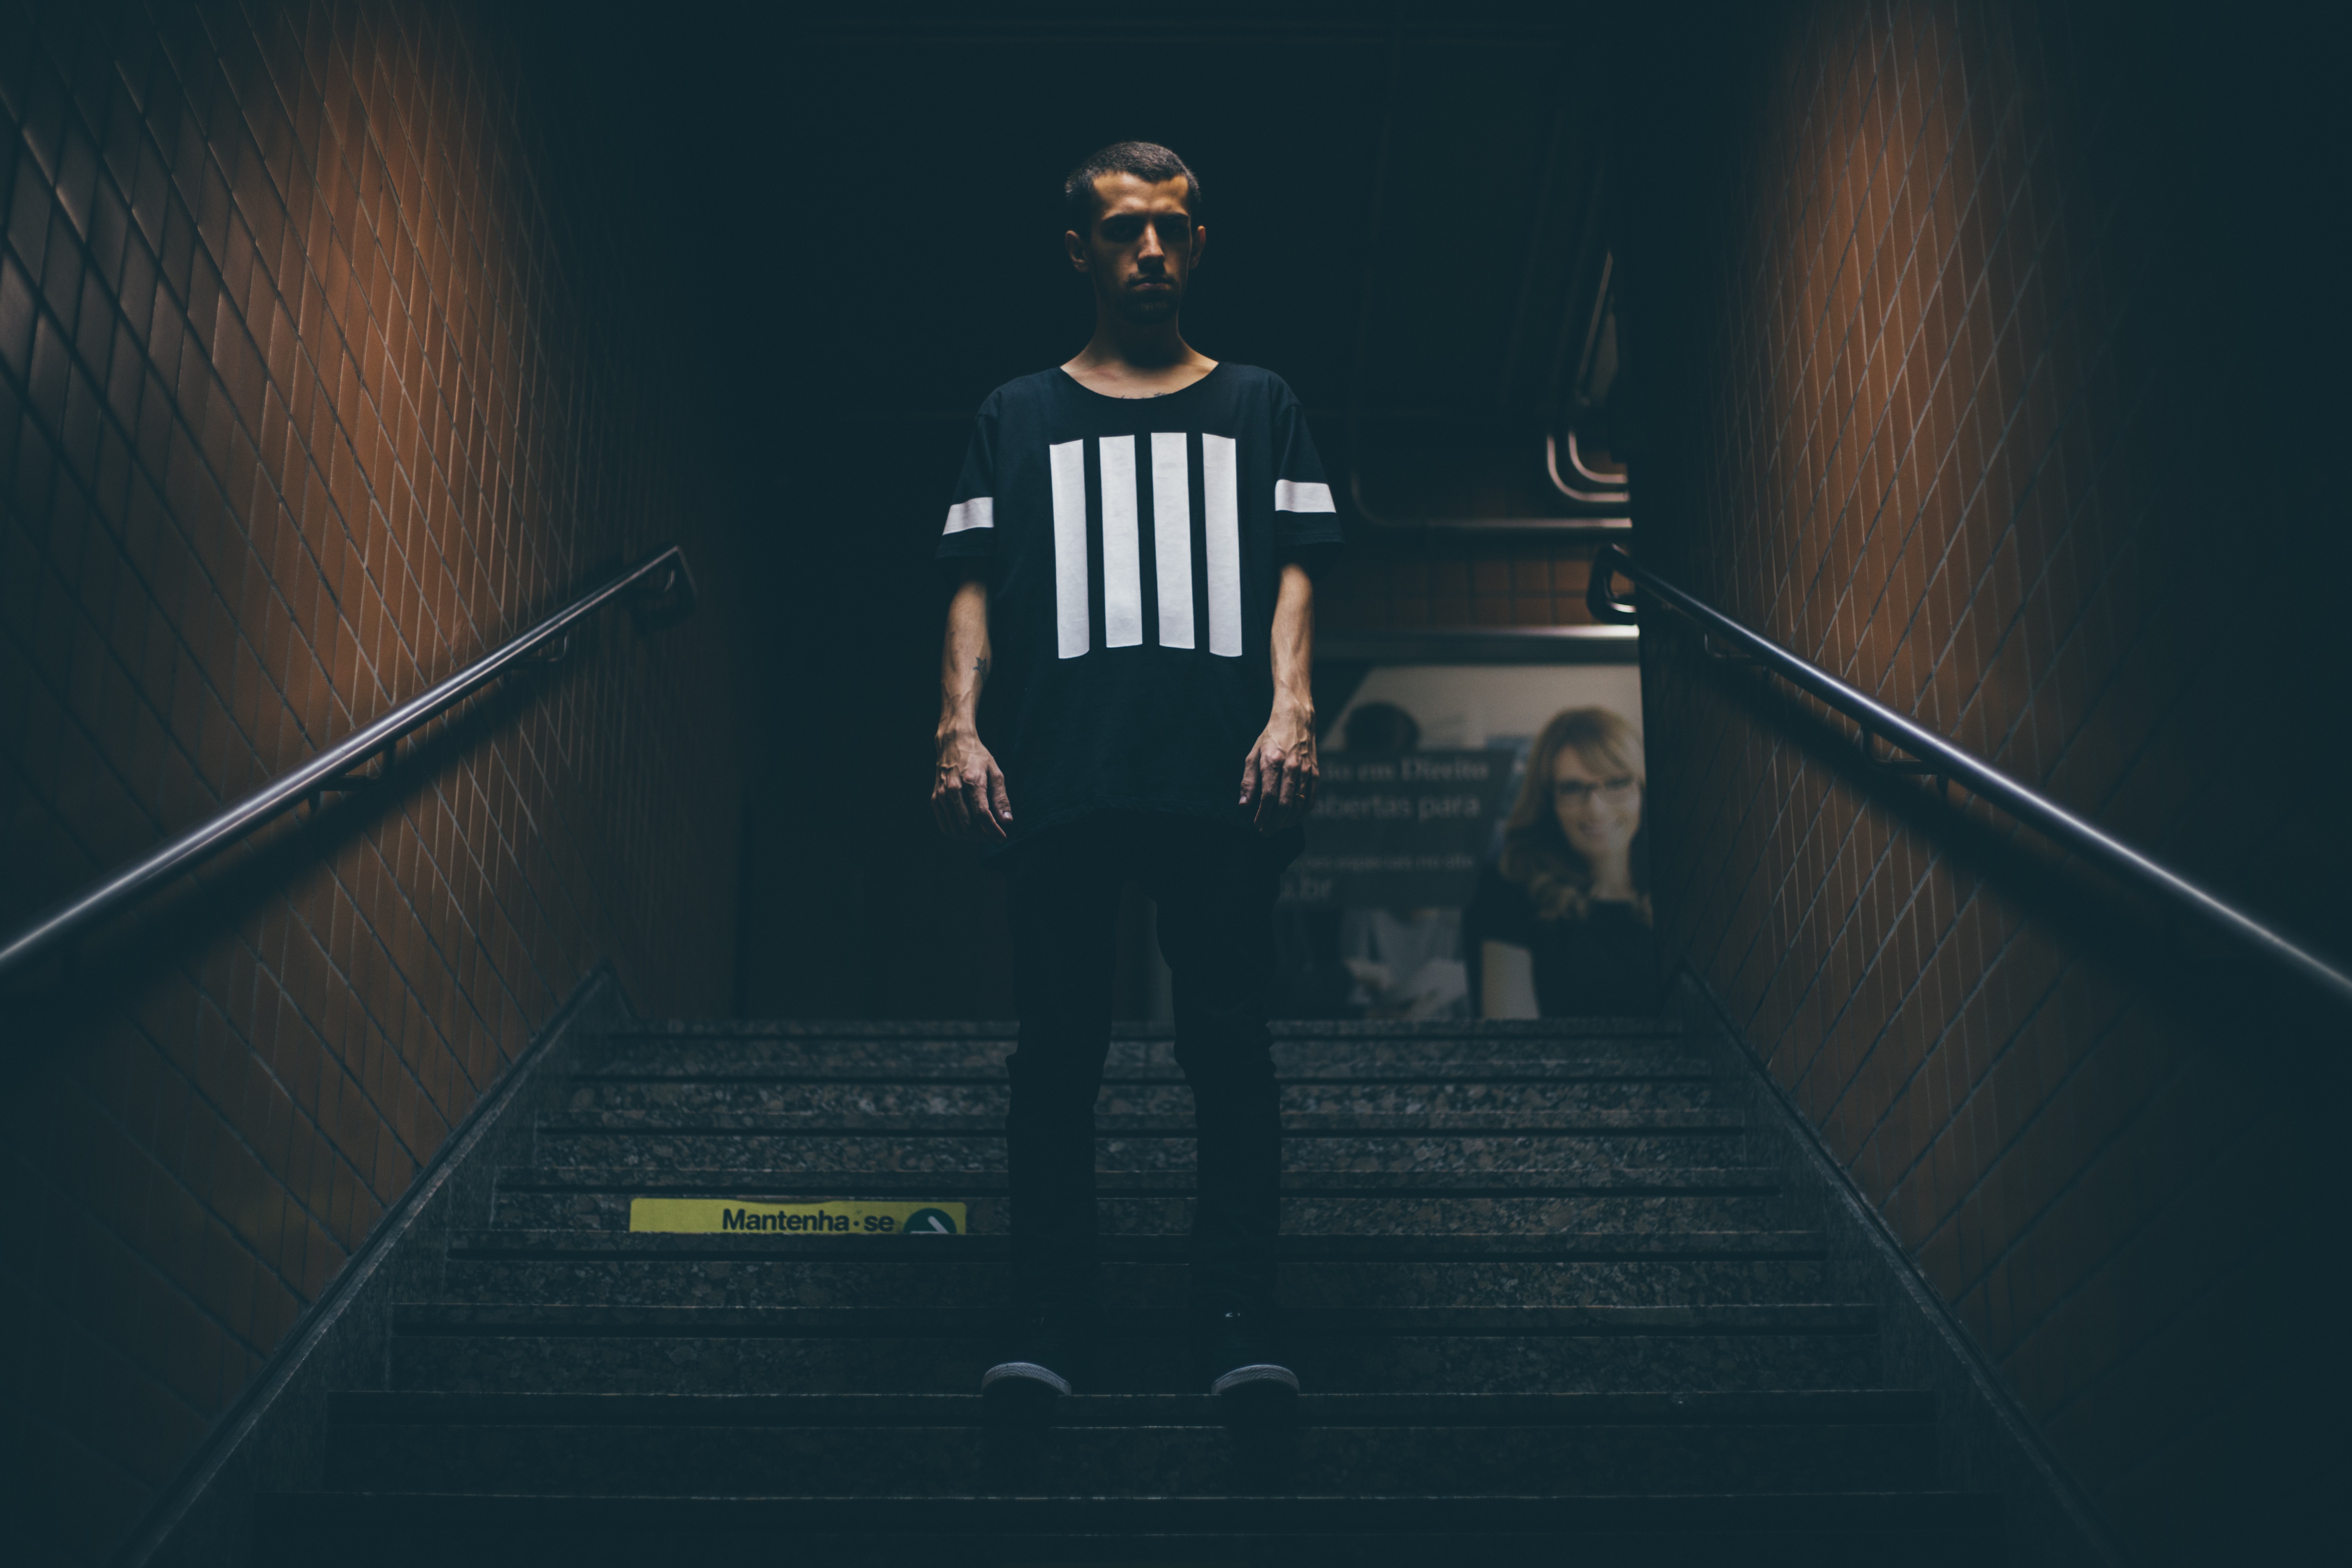
light, blur, people, street, night, boy, building, city, dark, portrait, model, shadow, child, darkness, men, women, midnight, athlete, adult, screenshot, eerie, ambition, computer wallpaper